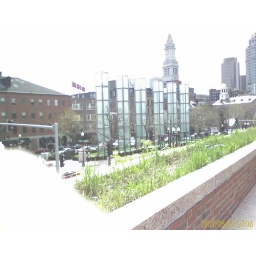
Accross the street from the Bell In Hand is the Holocaust memorial, and the customs house off to the right in the background.